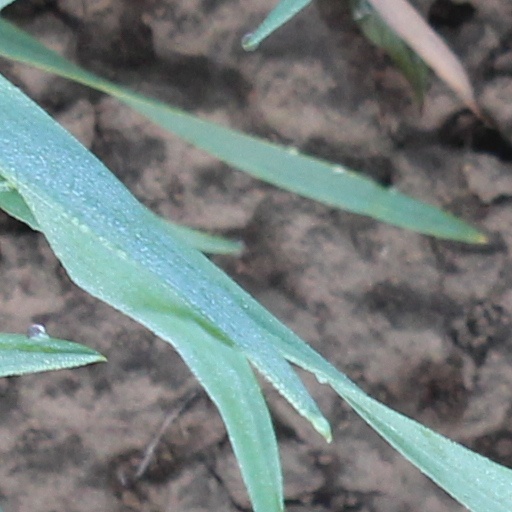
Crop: wheat